Wars of Alexander the Great

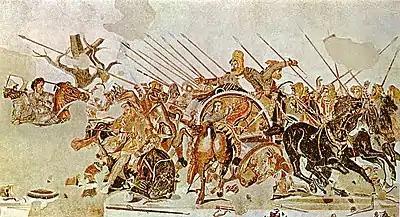
"Alexander Mosaic", showing Battle of Issus, from the House of the Faun, Pompeii

Batis, the commander of the fortress of Gaza, refused to surrender to Alexander. Though a eunuch, Batis was physically imposing and ruthless. After three unsuccessful assaults, the stronghold was finally taken by force, but not before Alexander received a serious shoulder wound. When Gaza was taken, the male population was put to the sword and the women and children were sold into slavery. According to the Roman historian Quintus Curtius Rufus, Batis was killed by Alexander in imitation of Achilles' treatment of the fallen Hector. A rope was forced through Batis's ankles, probably between the ankle bone and the Achilles tendon, and Batis was dragged alive by chariot beneath the walls of the city. Alexander, who admired courage in his enemies and might have been inclined to show mercy to the brave Persian general, was infuriated at Batis's refusal to kneel and by the enemy commander's haughty silence and contemptuous manner.